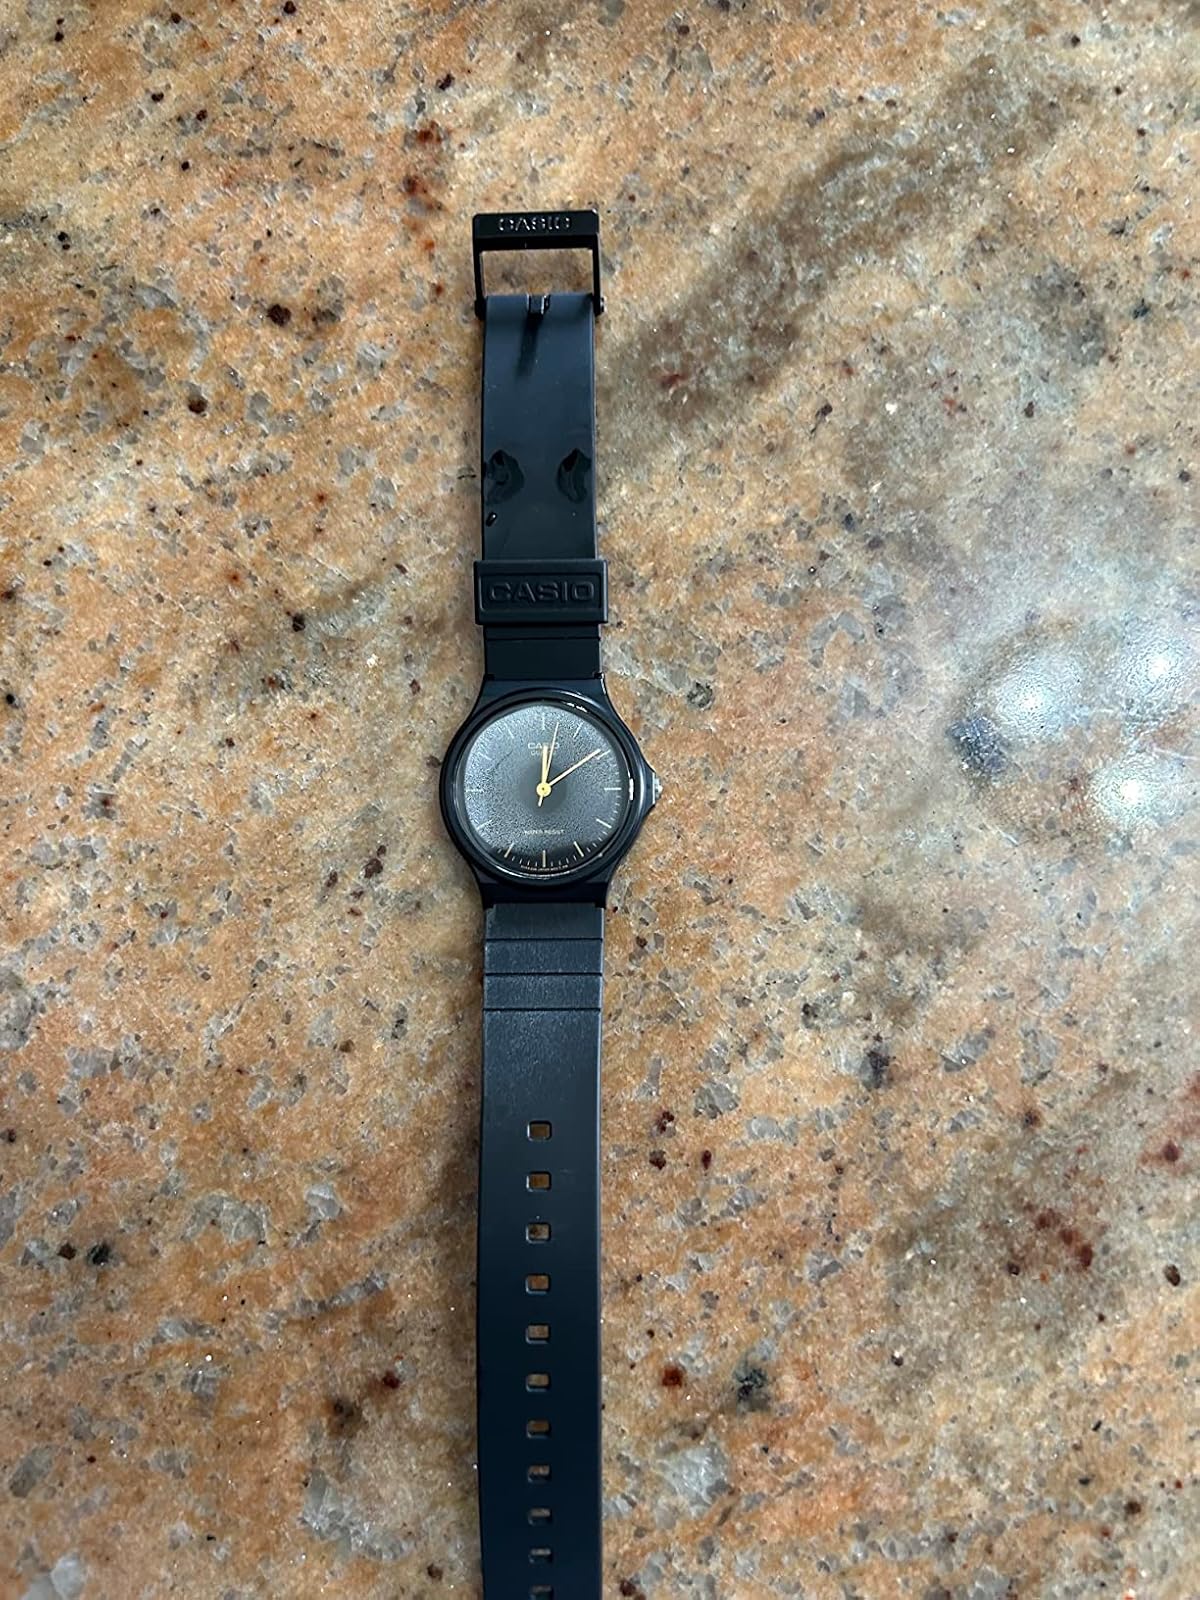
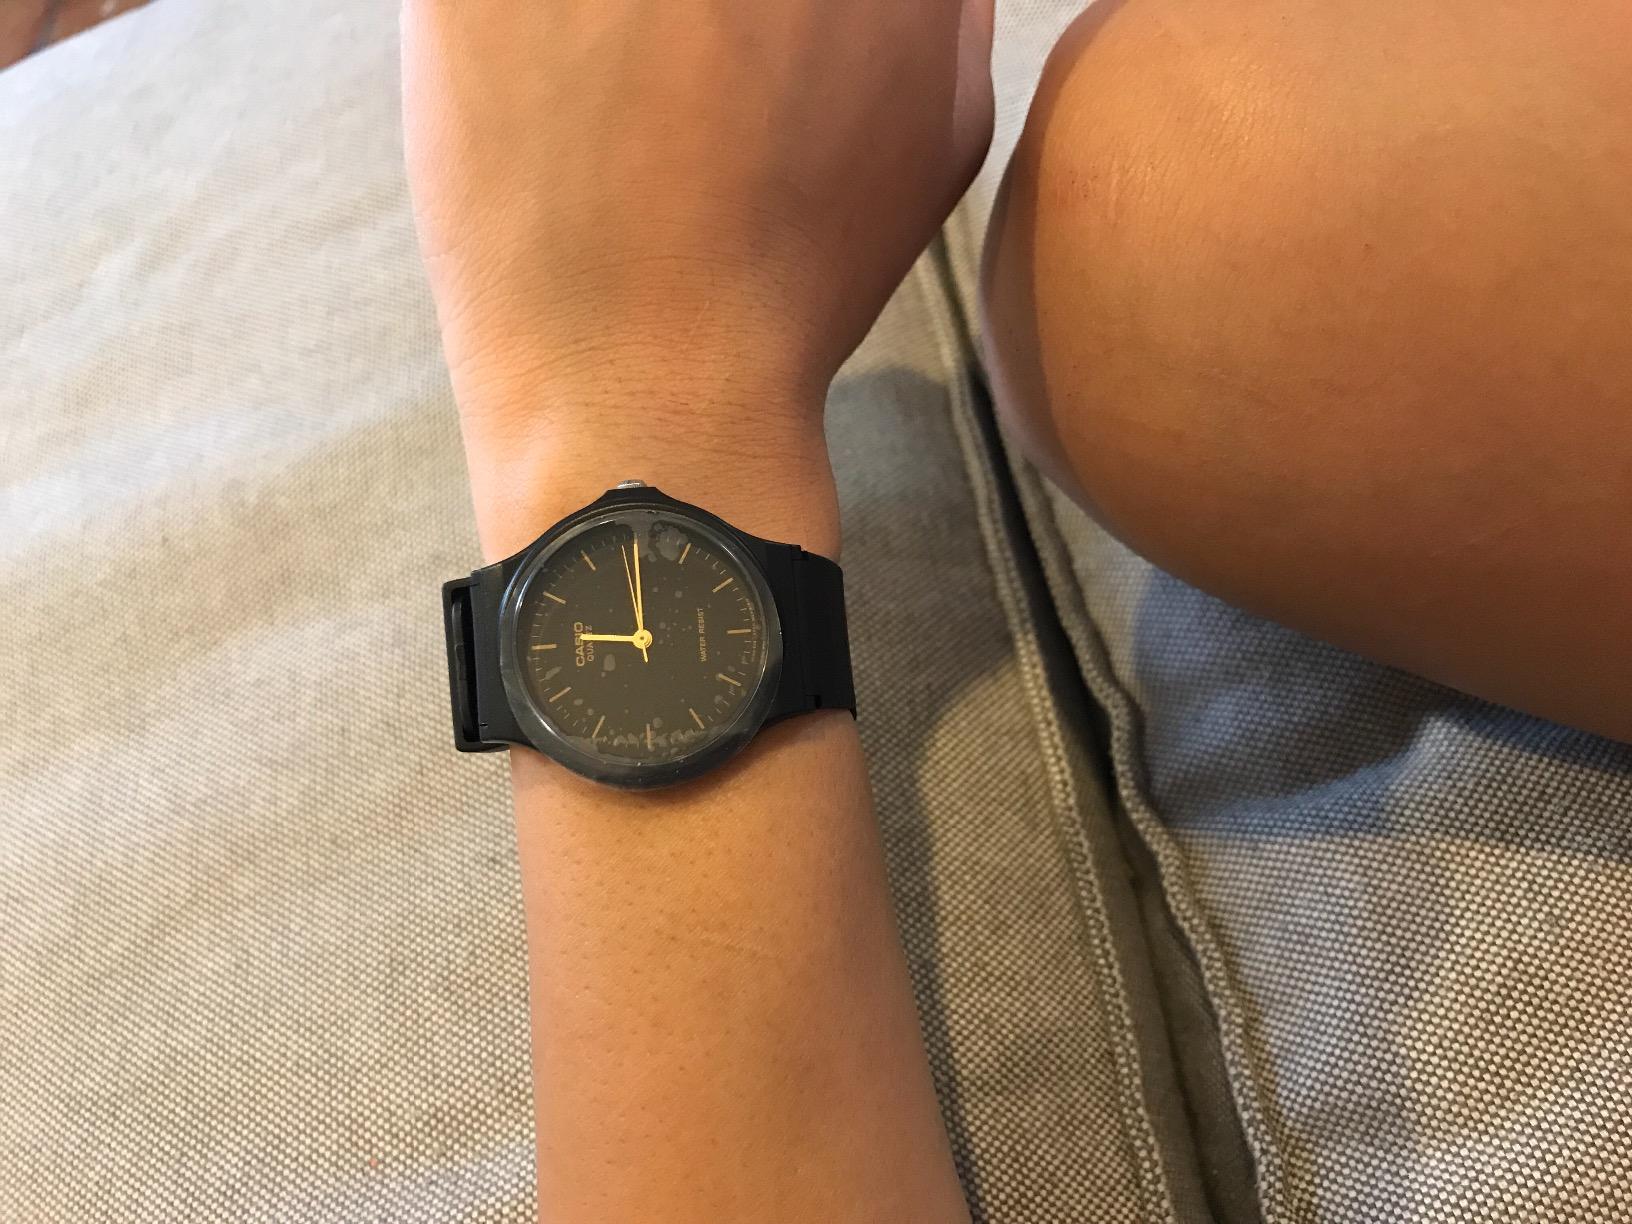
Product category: accessories_watch
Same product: yes